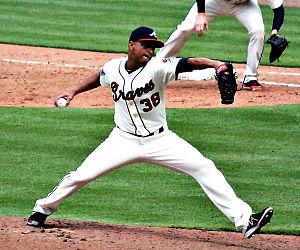
Anthony Michael Varvaro est un lanceur de relève droitier des Red Sox de Boston de la Ligue majeure de baseball.